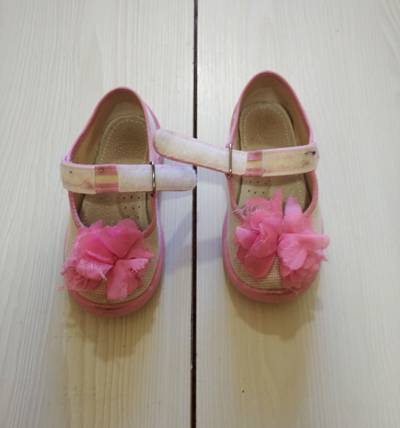
Waste category: shoes